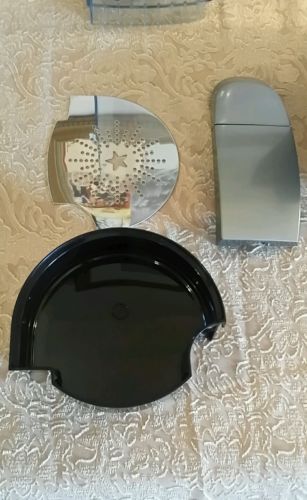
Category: coffee maker